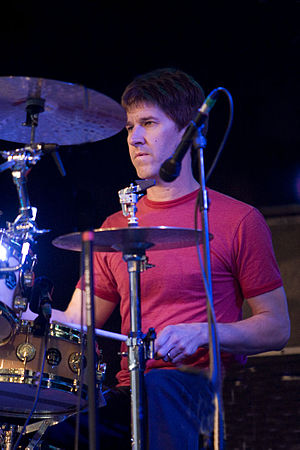
Chad Wackerman
Chad Wackerman på Hague Jazz Festival 2007
Chad Wackerman er en amerikansk trommeslager.